Fertilisation of Orchids

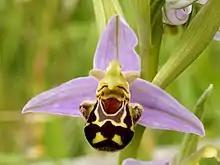
The bee orchid does not have nectar, but its labellum, imitating a female bee, attracts male bees. Darwin found that in northern Europe, it is mostly self-fertilising.

After "On the Origin of Species" was published, Darwin became involved in producing revised editions as well as working on "Variation of Animals and Plants Under Domestication" as the first part of his planned "Big Book". By the spring of 1860 he had tired of the grind of writing, and needed something fresh and interesting to study. During a family visit to relatives at Hartfield, he was searching for orchids when he noticed a sundew. He collected it and tried to feed it insects, thus beginning a long-term study of insectivorous plants. He investigated other botanical questions raised by his ideas of natural selection, including the advantages of sexual dimorphism in primulas, and the adaptive mechanisms that ensure cross-pollination in orchids. As an enthusiastic practical scientist, such investigations gave him a strong sense of personal enjoyment. He relished pitting his wits against nature, and following lucky hunches. His theory was a way of looking at the world, enabling him to find creative solutions to problems that traditional approaches could not solve. He later wrote, "I am like a gambler, & love a wild experiment."